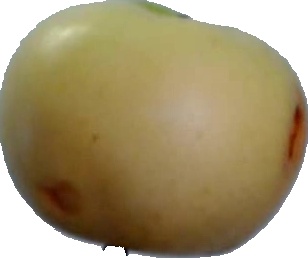
Label: apple_6